Israel–United Arab Emirates normalization agreement

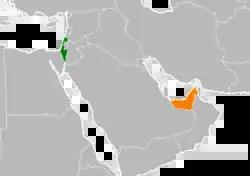
Location of Israel (green) and the UAE (orange) within the Middle East

As early as 1971, the year in which the UAE became an independent country, the first president of the UAE Sheikh Zayed bin Sultan Al Nahyan had referred to Israel as "the enemy". The UAE and the United States had a strategic relationship since the 1990 Gulf War, growing to a significant US Air Force presence at Al Dhafra Air Base after the September 11 attacks. In November 2015, Israel announced that it would open a diplomatic office in the UAE, which would be the first time in more than a decade that Israel had an official presence in the Persian Gulf.